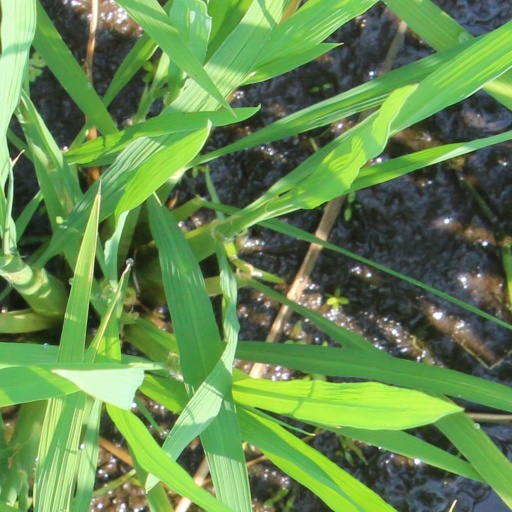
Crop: rice